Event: Nepal Earthquake
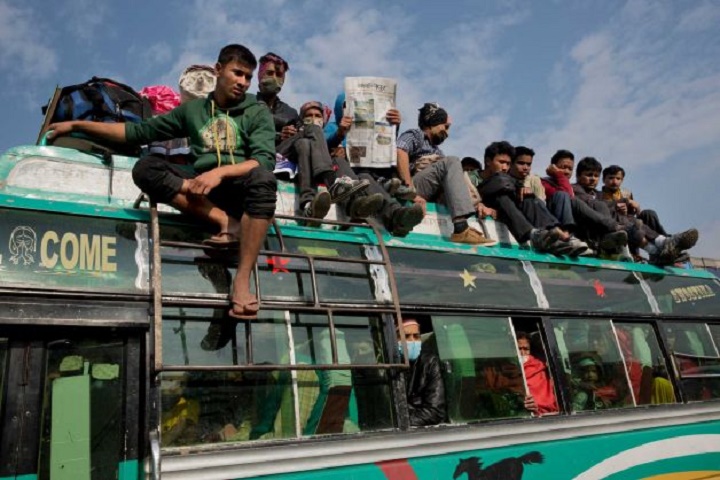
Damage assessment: no_damage